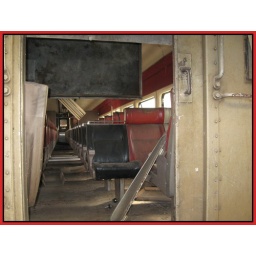
Abandoned train from New York moldering away in a field in Florida